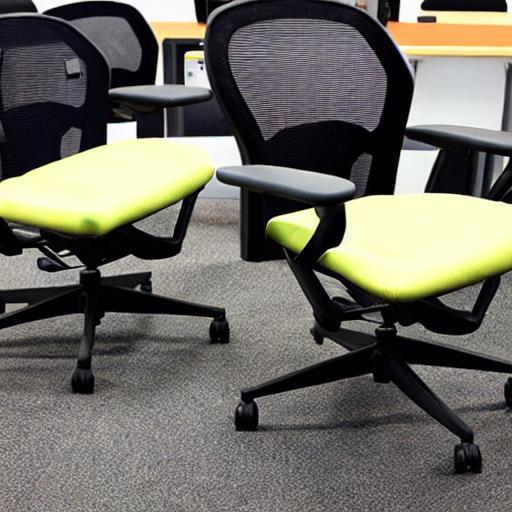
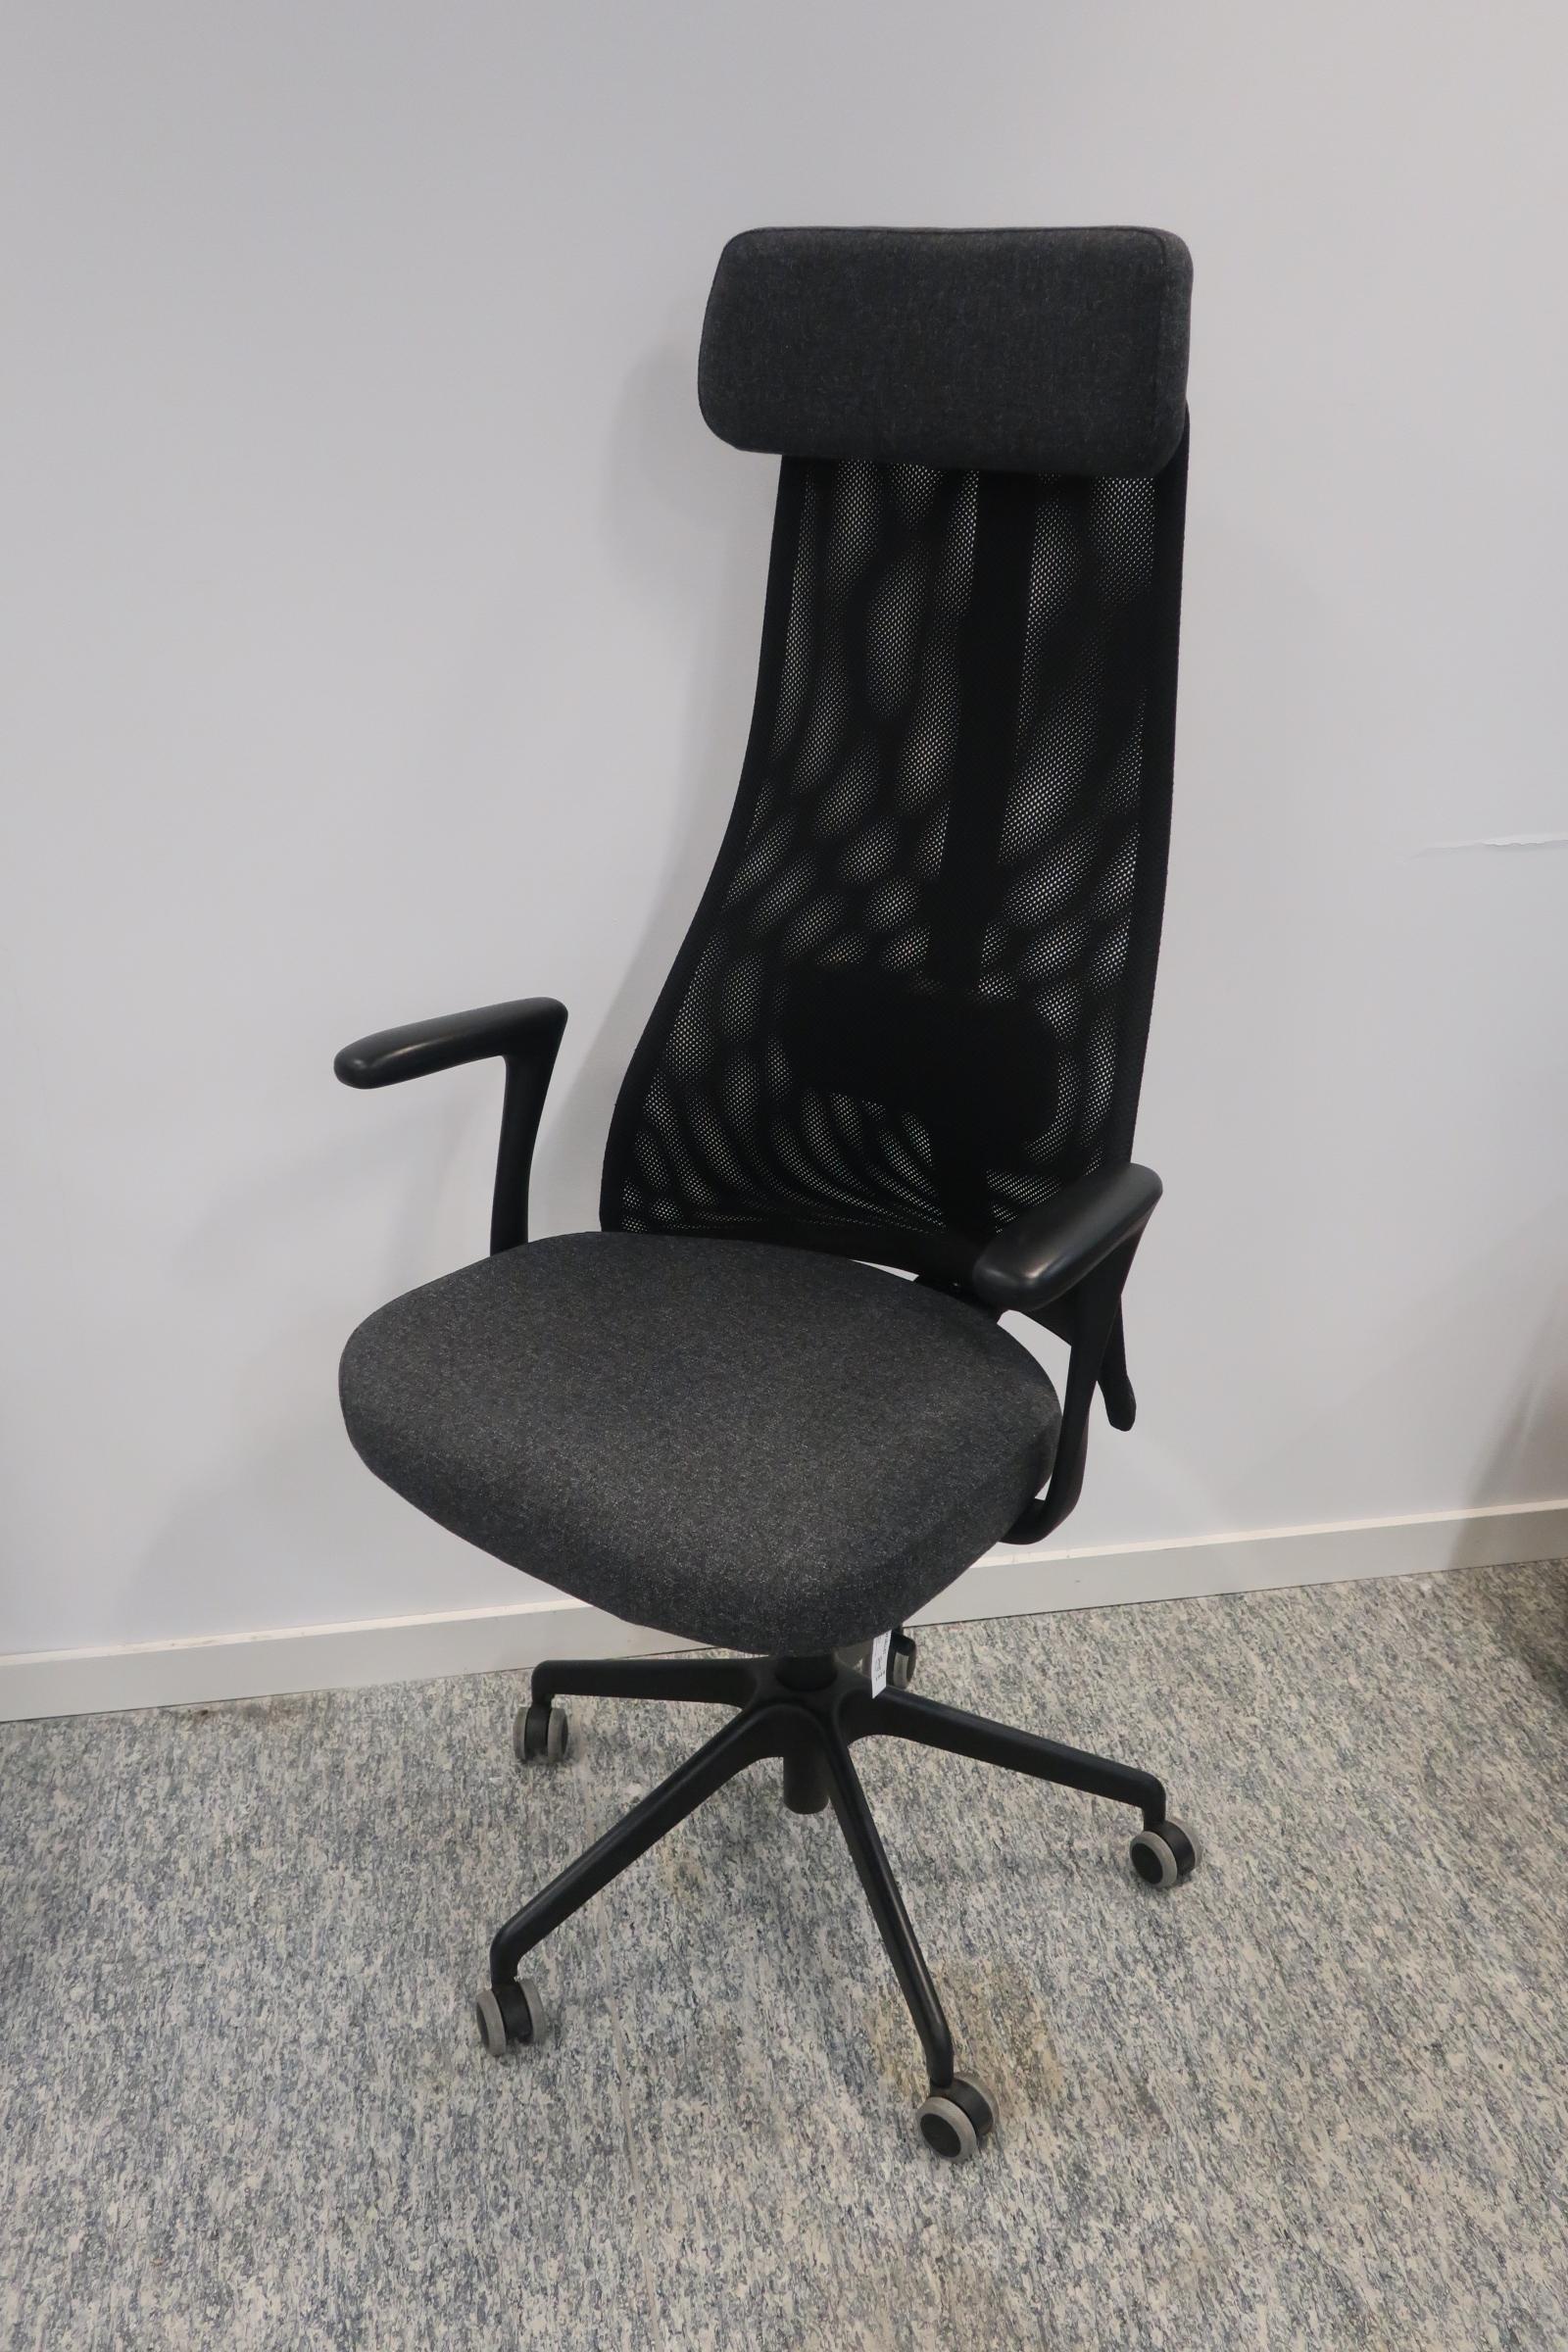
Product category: items_chair
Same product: no